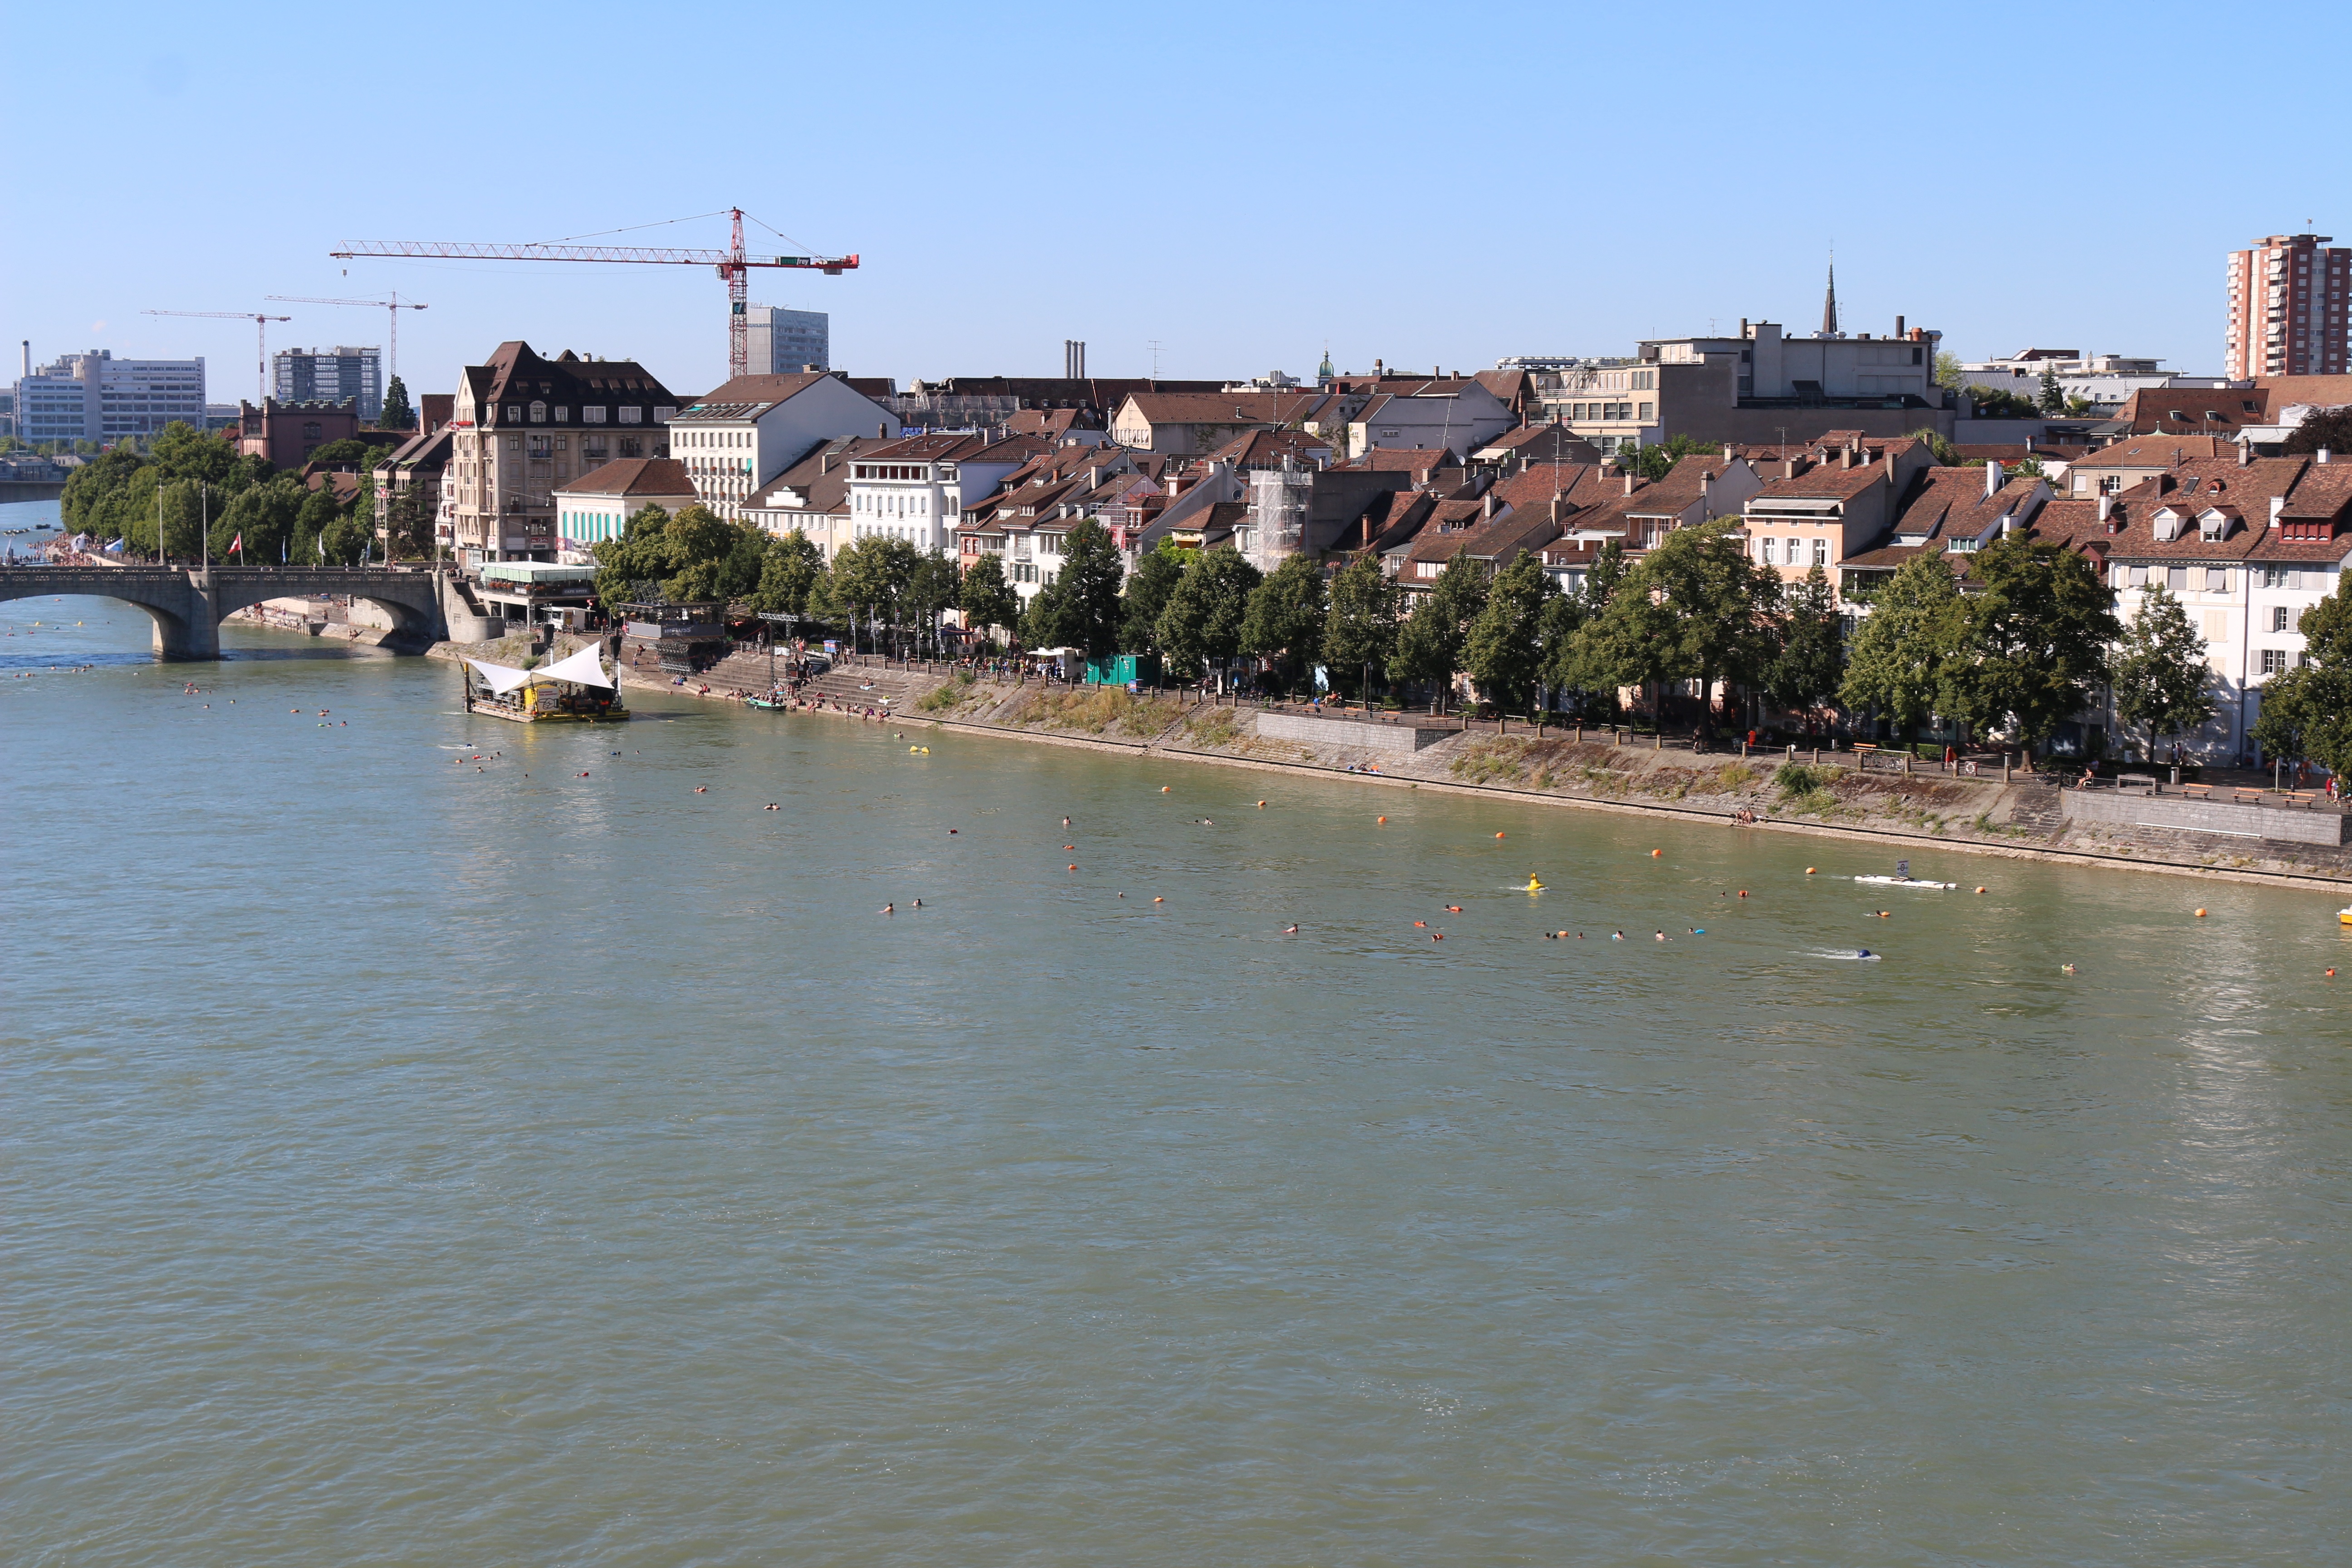
beach, sea, coast, water, town, building, old, city, river, cityscape, vacation, village, bay, harbor, waterway, body of water, basel, riverside, rhine